Reichsbank

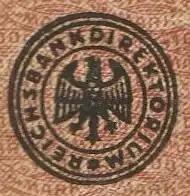
Stamp of the Reichsbank, 1922

The Reichsbank was technically a private-sector company with individual shareholders, albeit not in joint-stock form, and operated from the start under the close control of the Reich government. The bank was managed by a management board reporting to a supervisory board. The Curatorium was chaired by the Imperial Chancellor and included four additional members, one appointed by the emperor and the other three by the Bundesrat; it was to meet every three months. The Direktorium was led by the President and all its members were appointed for life by the emperor, upon nomination by the Bundesrat. The law specified that the Direktorium must obey the Chancellor's orders at all times. The shareholders were represented in a central committee of 15 members, which met at least every month under the chairmanship of the Reichsbank's president and could scrutinize the management but not change it or influence policy decision. Three deputies of the were allowed to attend all meetings of the Direktorium and to examine the books of the Reichsbank. The initial shareholders included the former shareholders of the Bank of Prussia (except a few who opted for selling their shares) and new subscribers. The bank was exempted from all income and trade taxes, but also had to act as the Reich's fiscal agent without compensation.